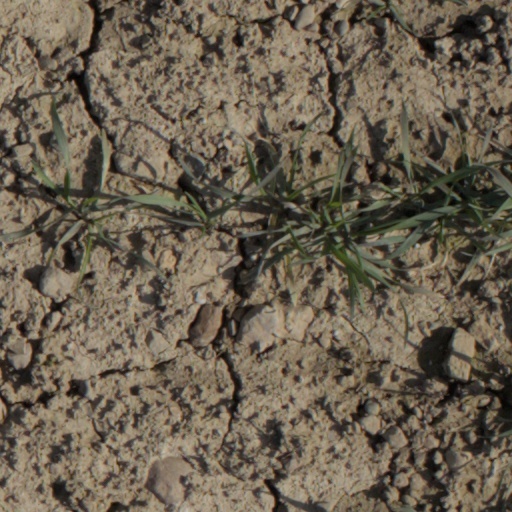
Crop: wheat